Tomasz Sołtyk

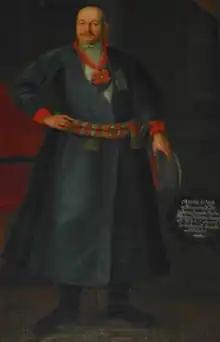
Tomasz Sołtyk in 1808

Tomasz was castellan of Zawichost, later of Wiślica. As a senator he participated in the Great Sejm.